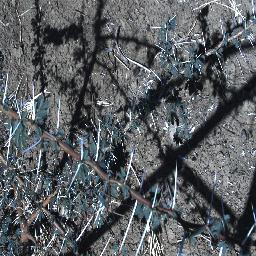
Label: prickly_acacia